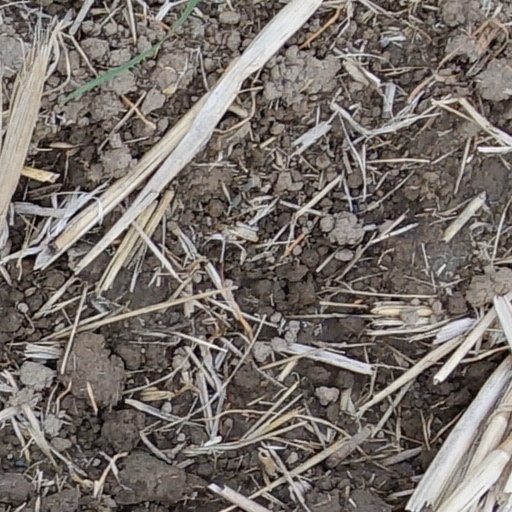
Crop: wheat